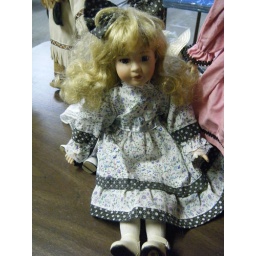
Porcelain doll in white and blue dress